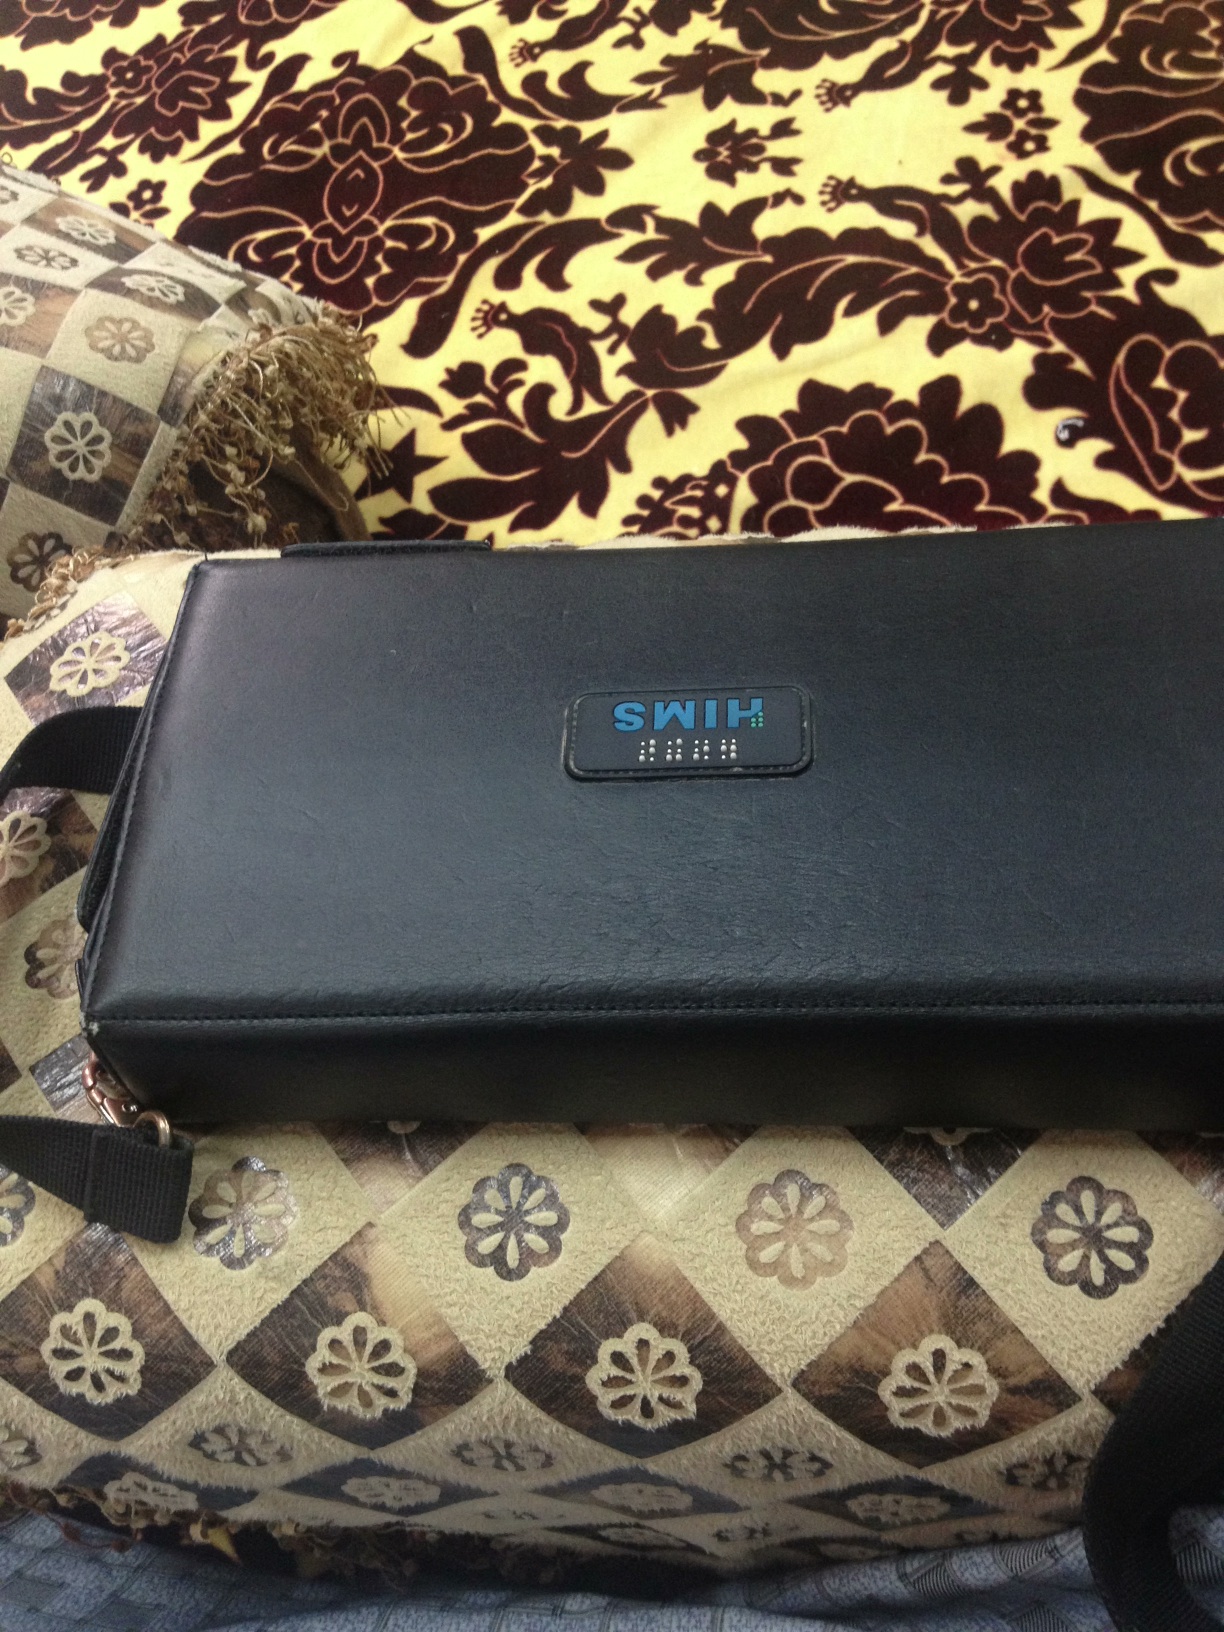Question: whats the kindest picture
Answer: unanswerable